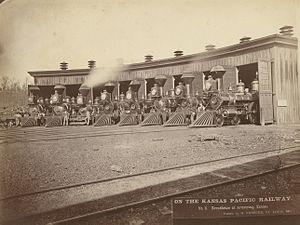
La compagnie des chemins de fer Kansas Pacific opérait dans l'ouest des États-Unis à la fin du XIXᵉ siècle.